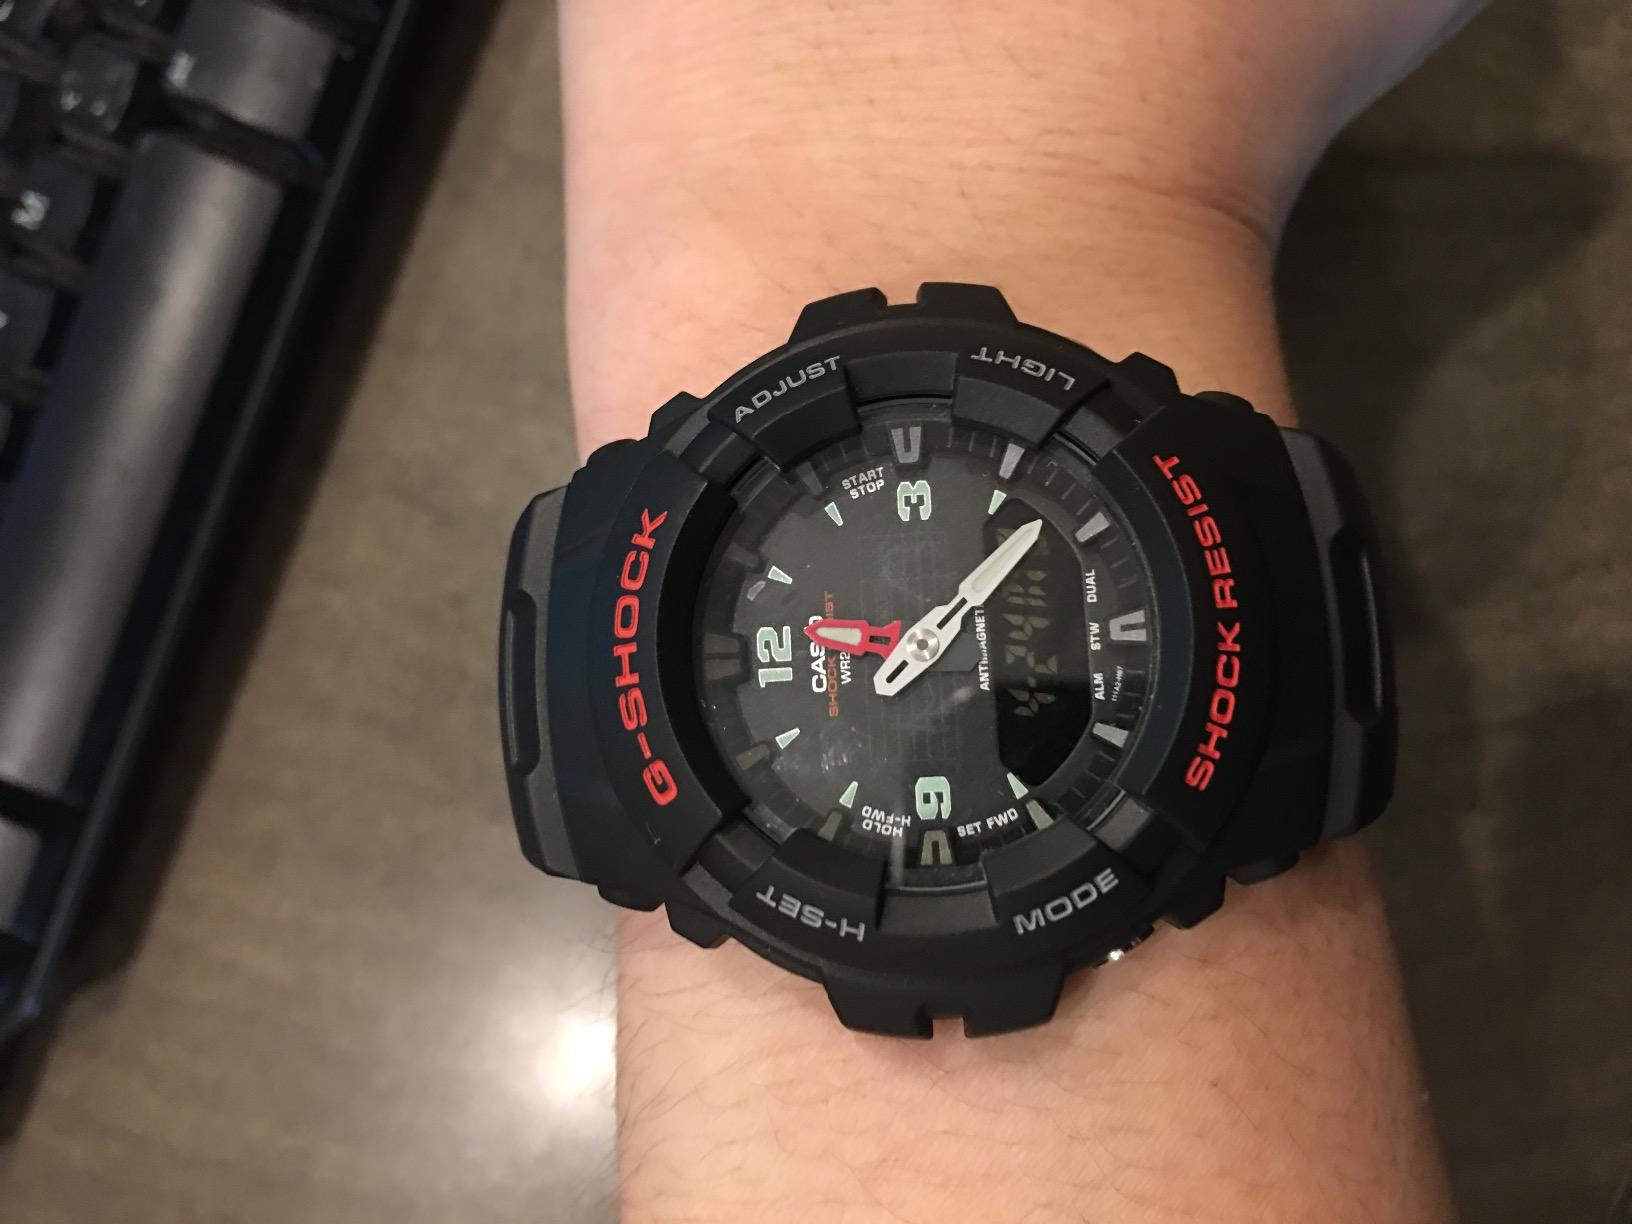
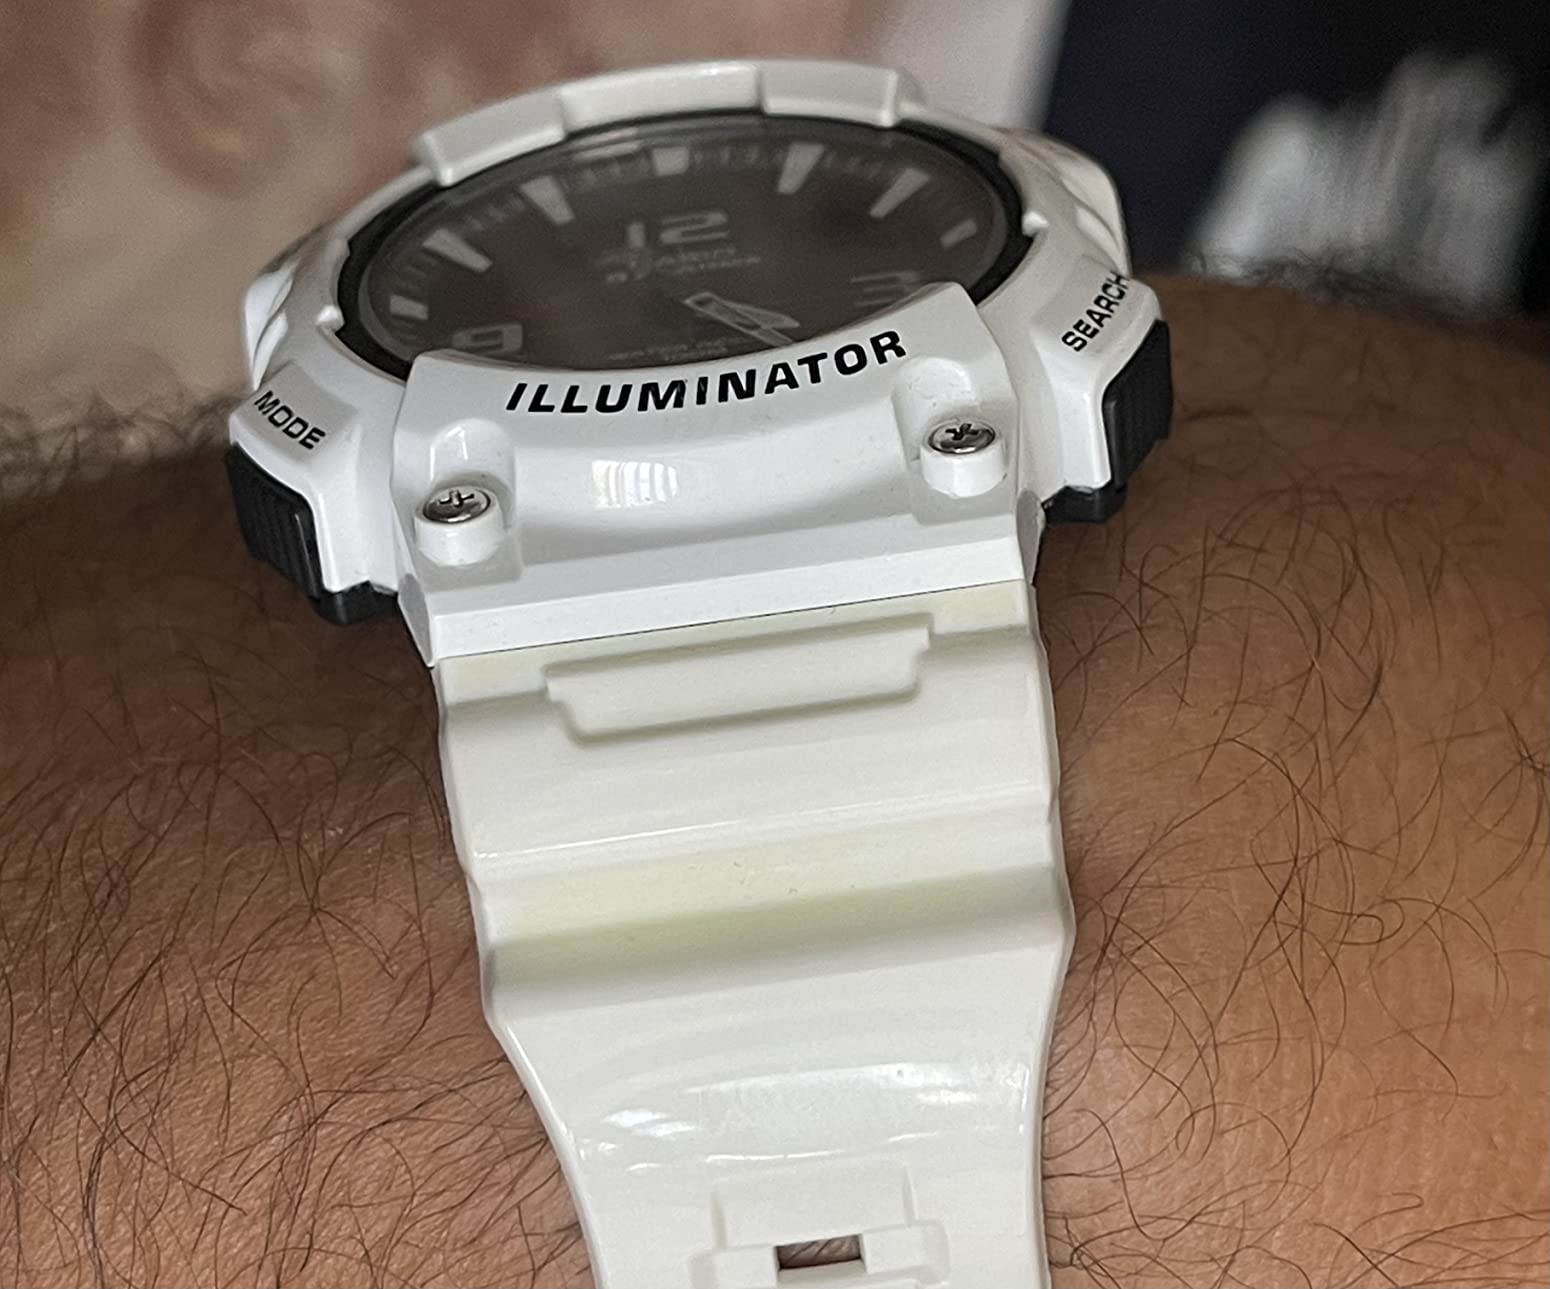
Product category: accessories_watch
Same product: no